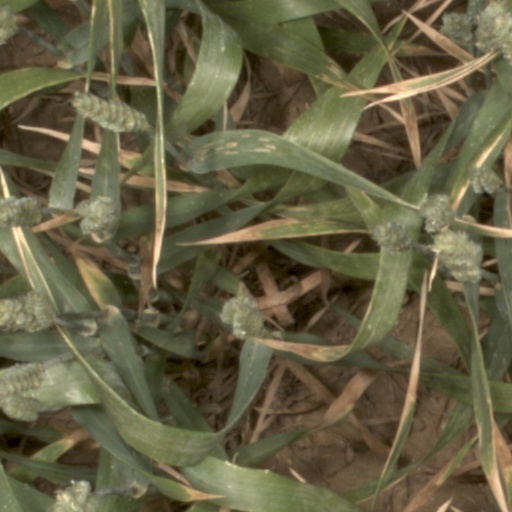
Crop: wheat